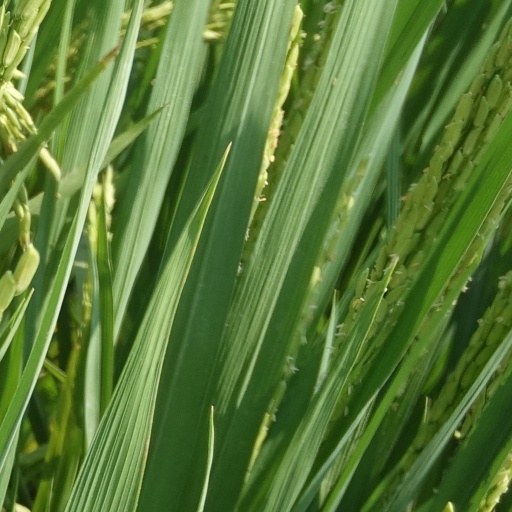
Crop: rice